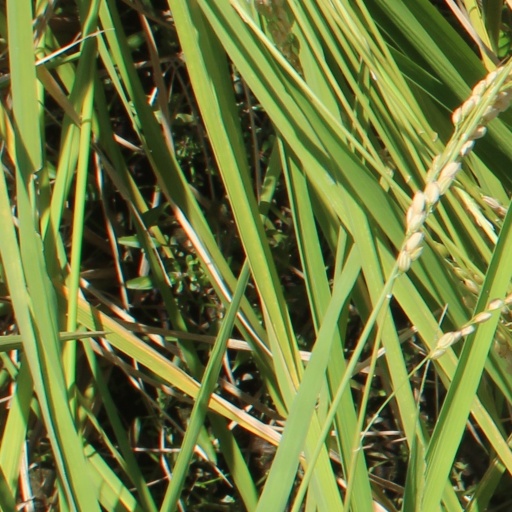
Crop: rice